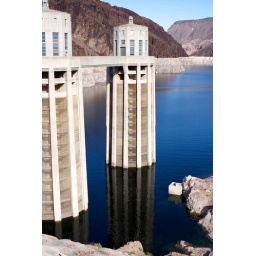
Blue sky and towers reflected in water